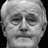
Emotion: sad